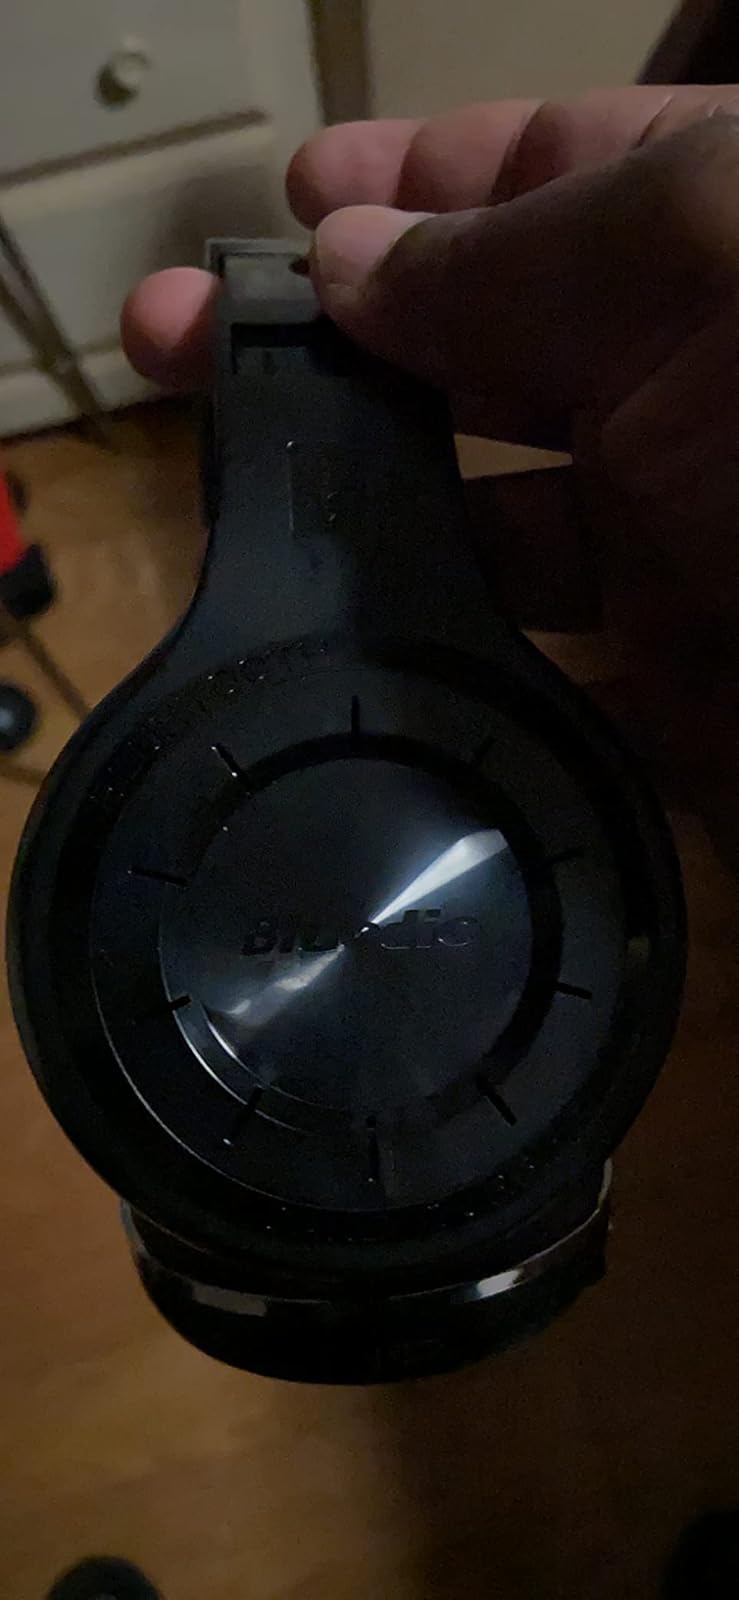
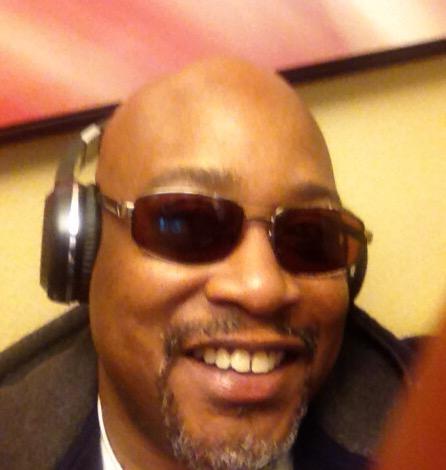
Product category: headphones
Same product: yes